Thomas Walker (explorer)

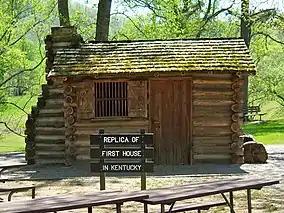
Replica of the first house built in Kentucky

During the expedition, Walker gave names to many topographical features, including the Cumberland Gap. His party built the first non-Indian house (a cabin) in Kentucky, and helped Virginia pioneer Samuel Stalnaker build his home on the westernmost point in colonial Virginia. Walker kept a daily journal of the trip.